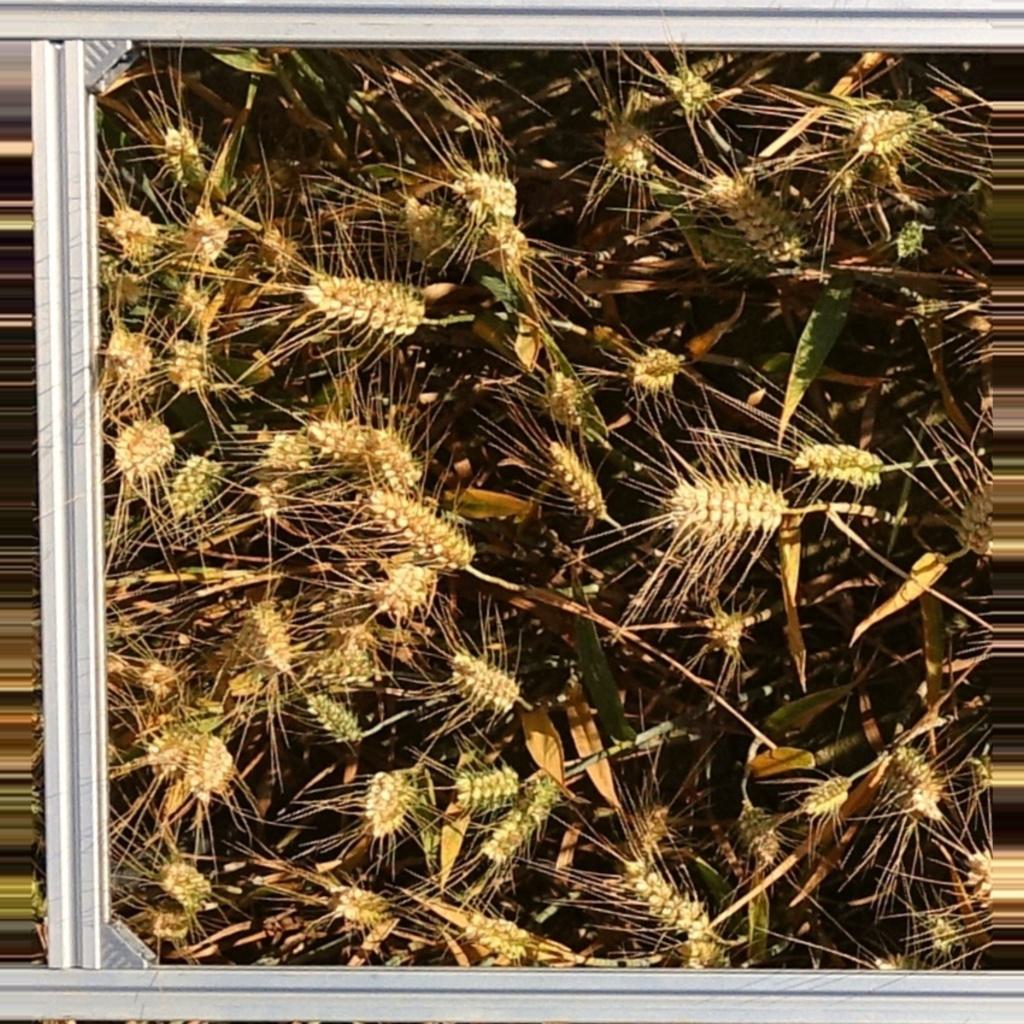
Country: France
Location: VLB
Wheat development stage: Ripening